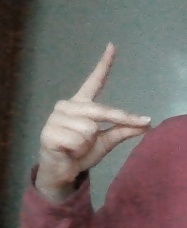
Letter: ta